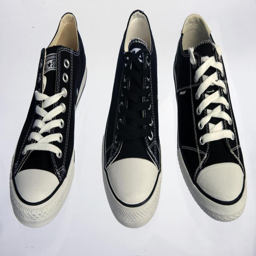
sneakers made by sports equipment business and person look like the shoe .